The Devil Horse (1932 serial)

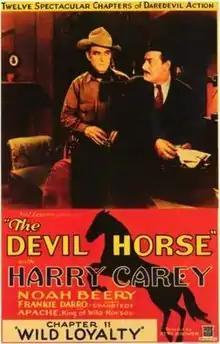
Poster of the chapter "Wild Loyalty"

The Devil Horse is a 1932 American Pre-Code movie serial starring Harry Carey, Frankie Darro and Noah Beery, Sr. that was distributed by Mascot Pictures. This is regarded as the best of the three serials Harry Carey made in the early 1930s, the other two being "Last of the Mohicans" and "The Vanishing Legion". Frankie Darro had co-starred with Carey previously in "The Vanishing Legion". Lane Chandler played the murdered ranger Elliott Norton, uncredited.